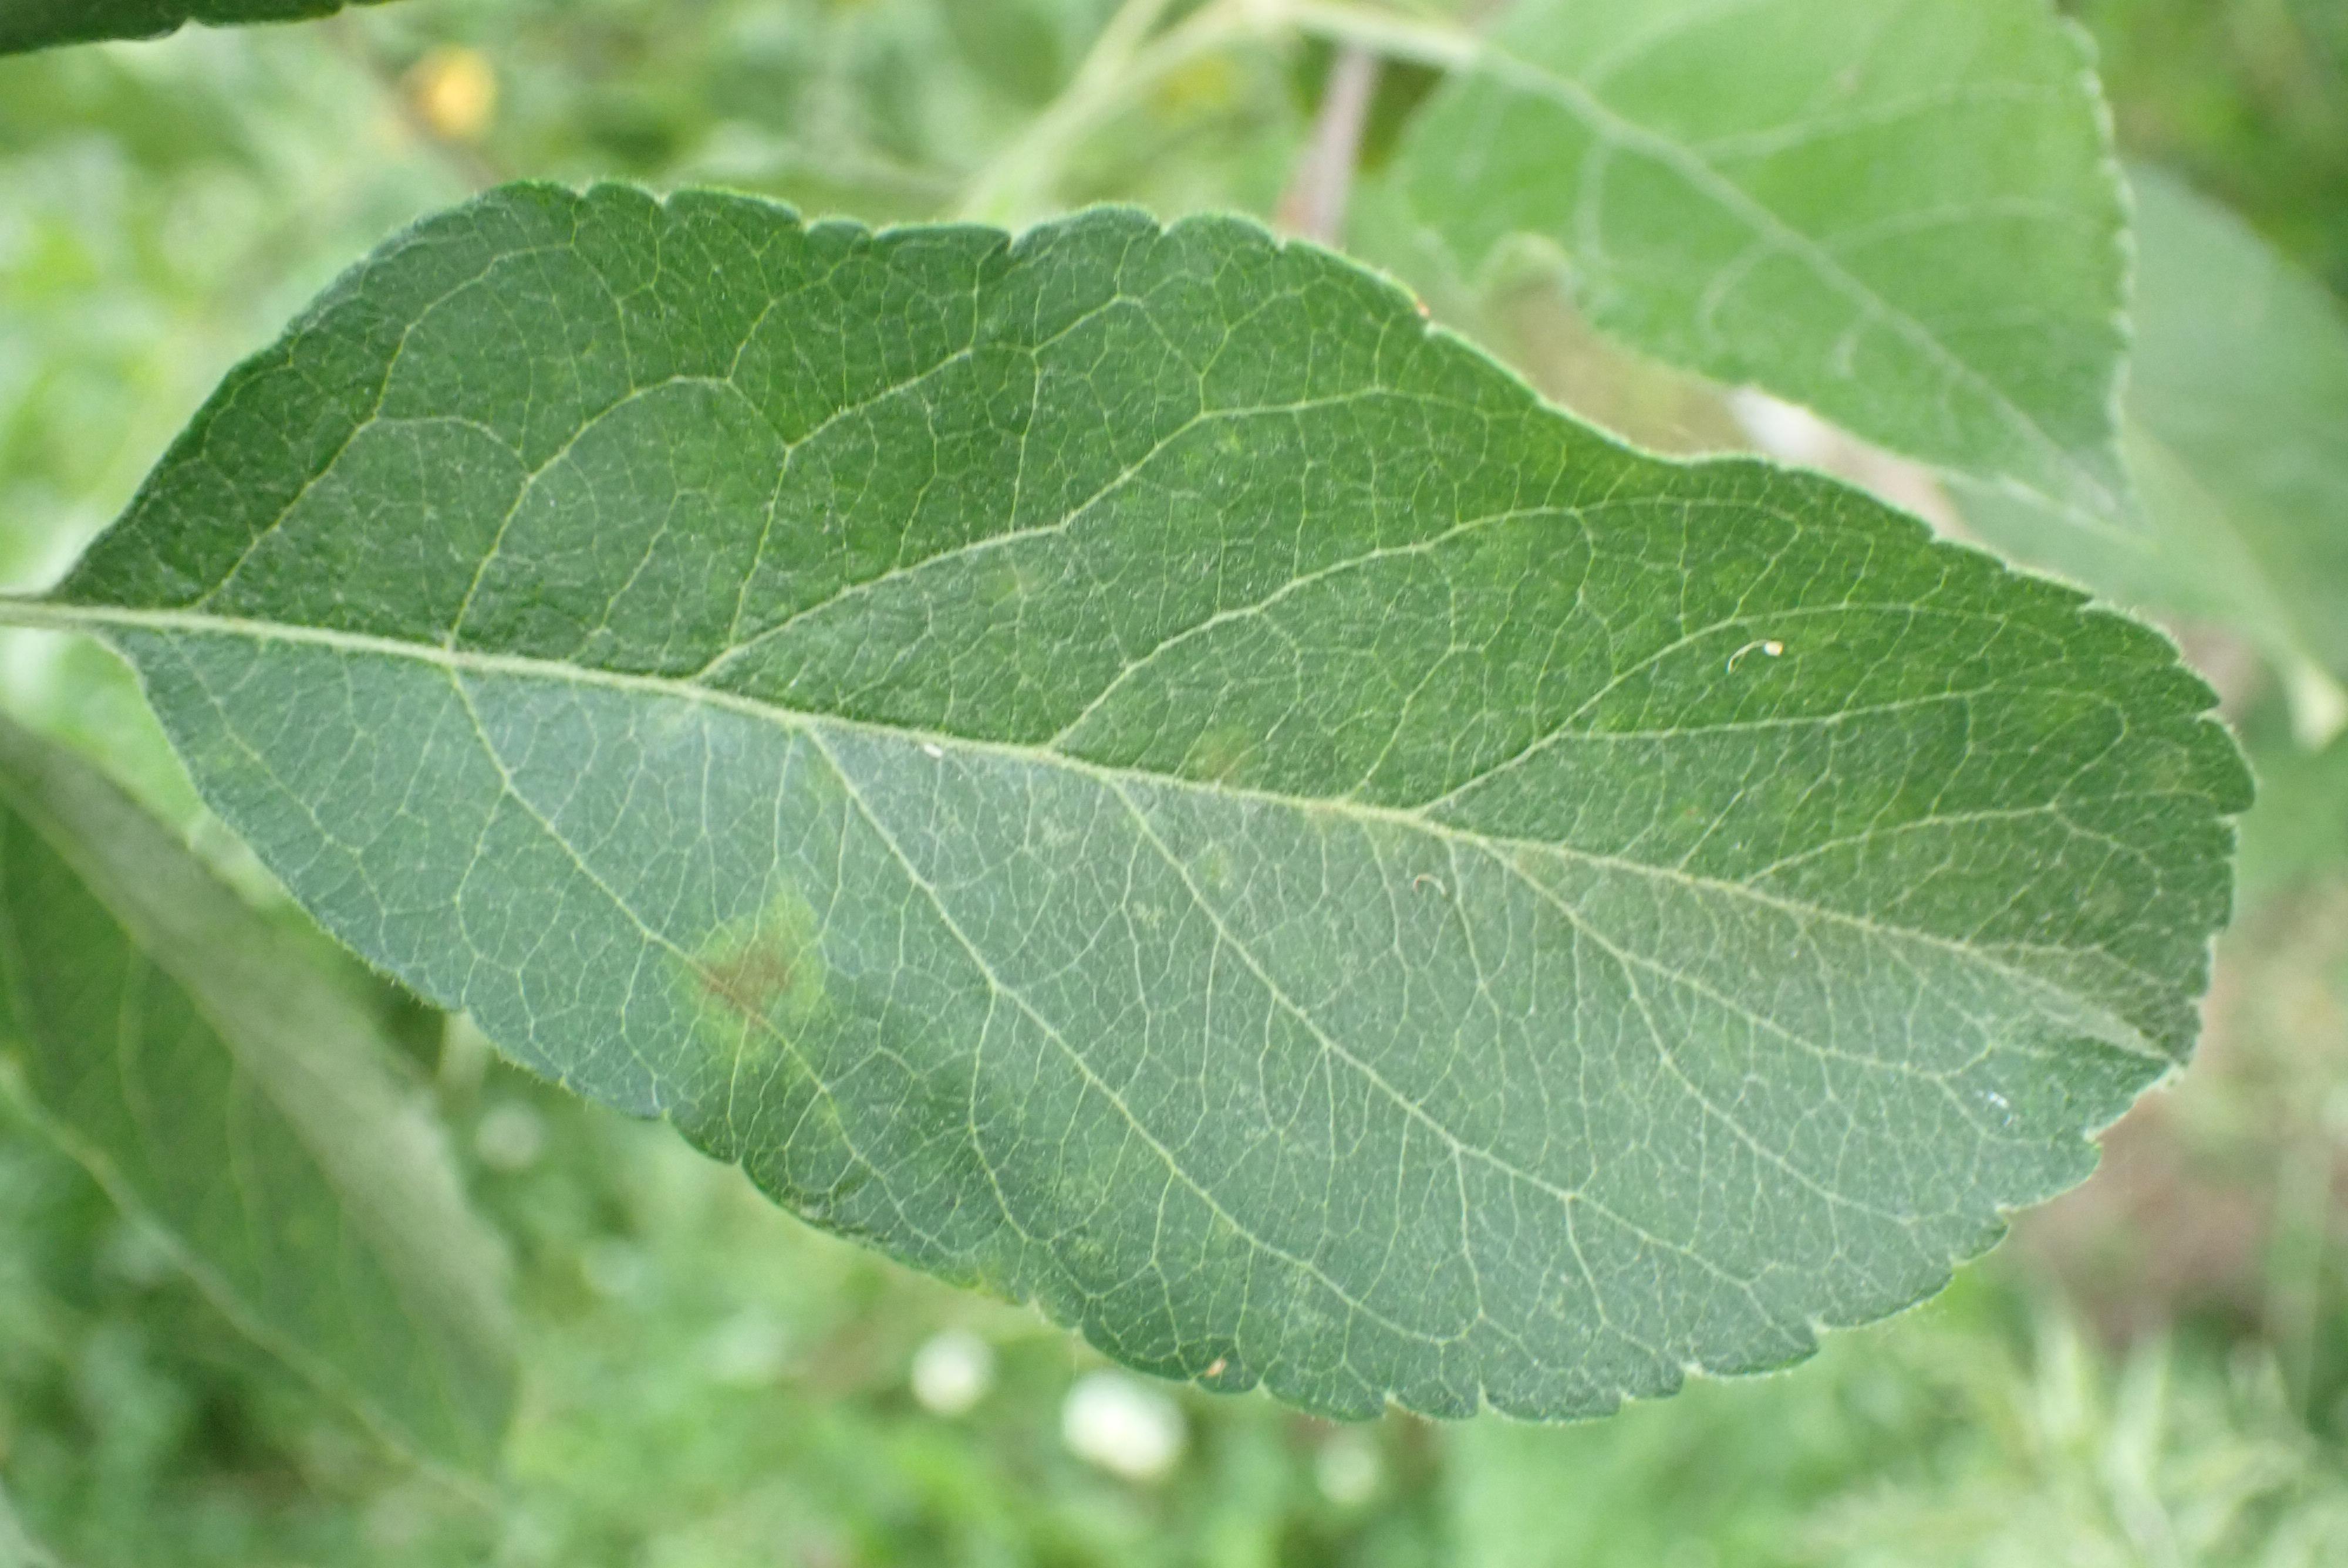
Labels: scab